John R. Wright House

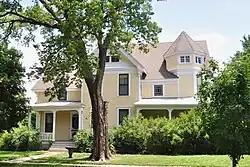

John R. Wright House is a historic Queen Anne-style house at 322 West Marlin Street in McPherson, Kansas, United States. The house was built in 1887 and added to the National Historic Register in 2002.